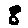
Label: 8